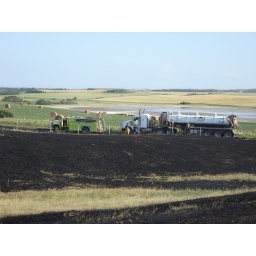
They arrived fairly quickly given the rural area -- and with a huge water truck in tow. Very impressive.